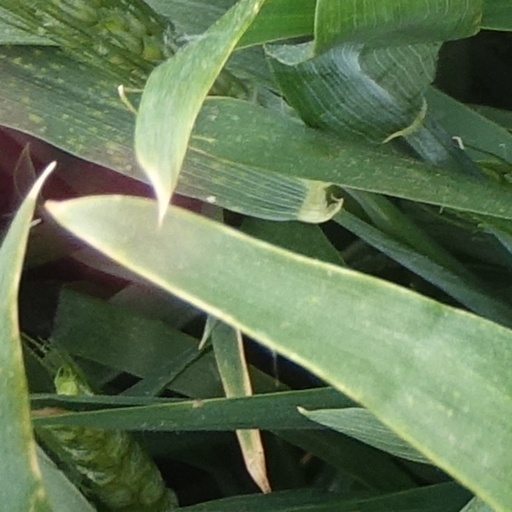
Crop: wheat